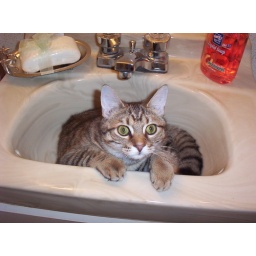
Playing around in the bathroom sink